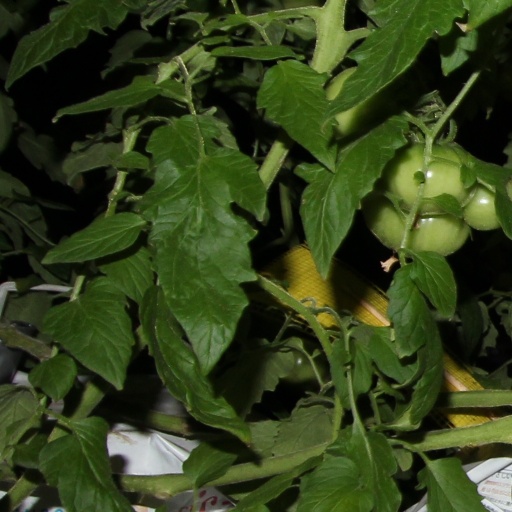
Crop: tomato